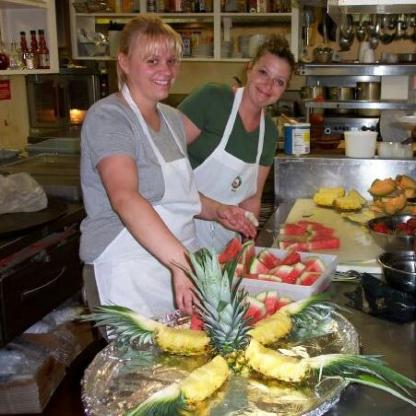
Scene: Indoor